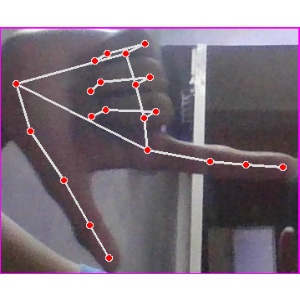
अक्षर: ख